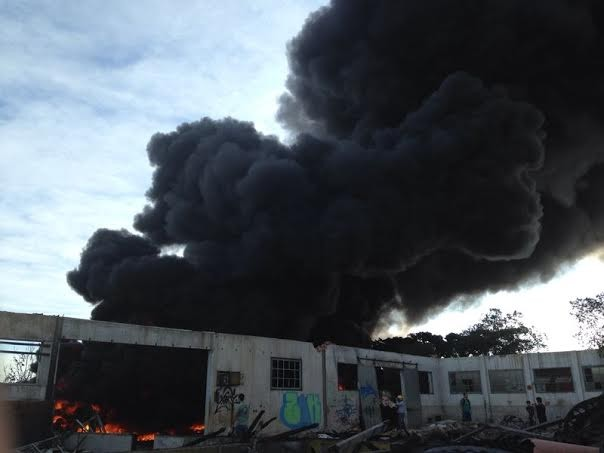
Fire: yes
Smoke: yes